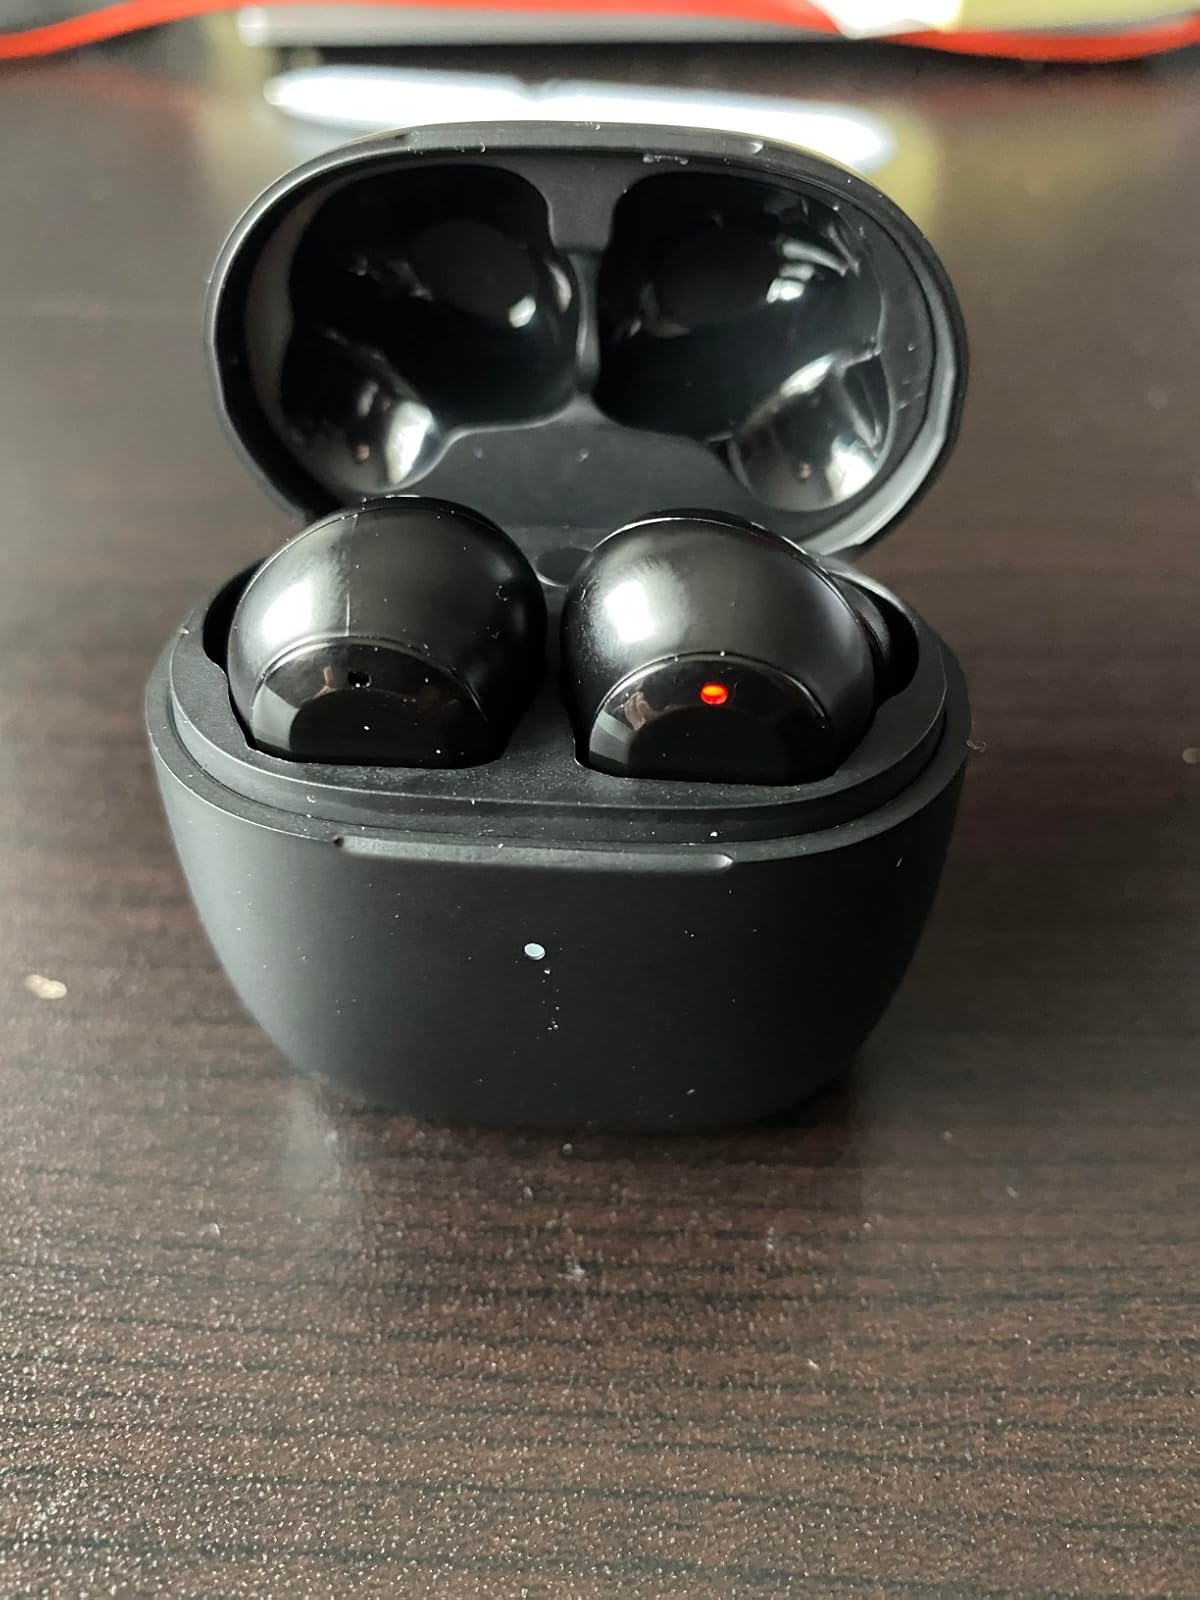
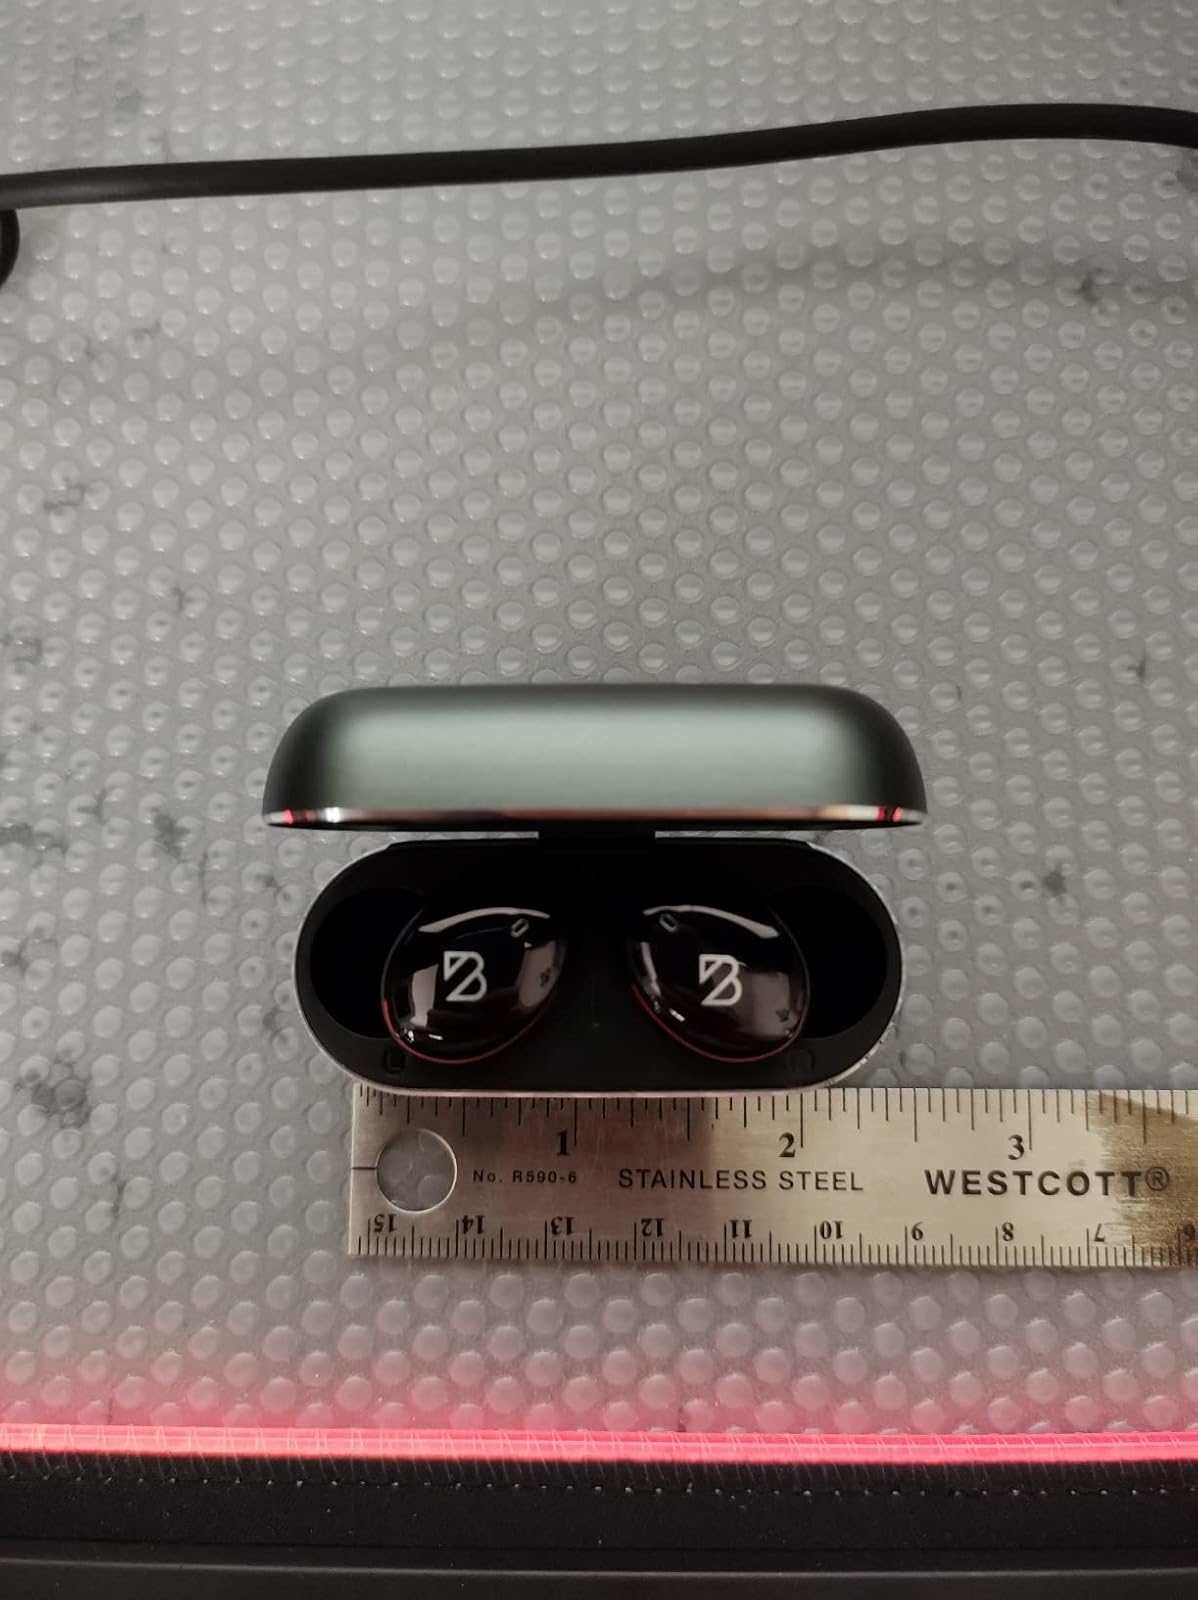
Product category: earbuds
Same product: no